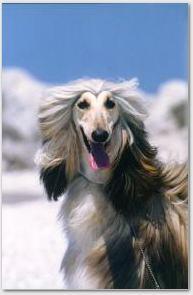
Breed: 222-n000013-Afghan_hound